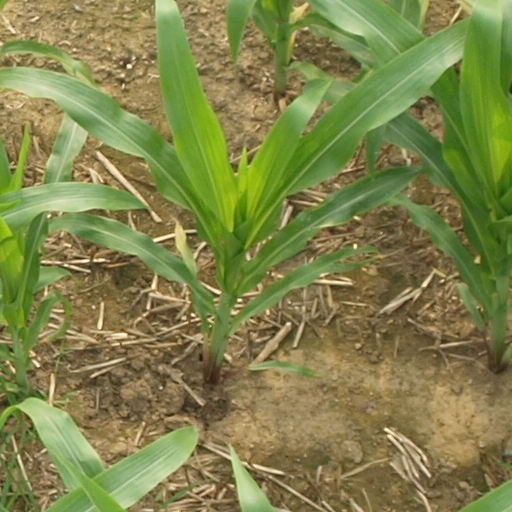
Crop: maize; corn